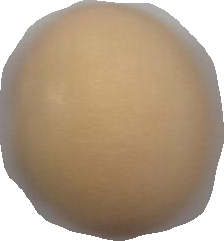
Variety: Dega